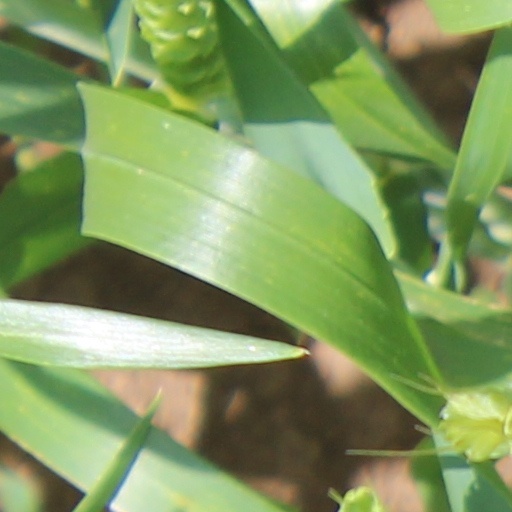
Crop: wheat